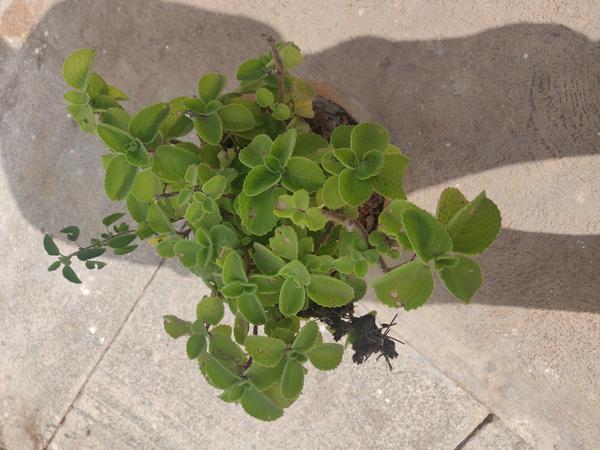
Plant: Doddapatre